Pakistan International Airlines

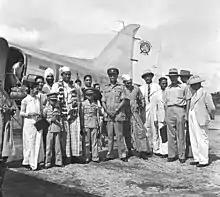
Passengers and bystanders with an Orient Airways Douglas DC-3 on the occasion of the arrival of the Burmese High Commissioner to India at Calcutta, circa 1947

Pakistan International Airlines can trace its origins to the days when Pakistan had not gained independence and was still part of the British Raj until 1947. In the early 1930s, Imperial Airways operated its long-haul routes by creating a lot of small airports across Africa and Asia. The Handley Page H.P.42 aircraft was Imperial Airways' first major success, as it was specially designed to handle operations from unprepared ground.